Rula Jebreal

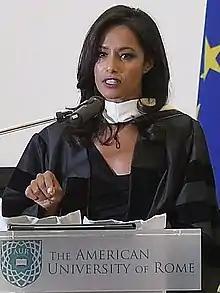
Jebreal at the American University of Rome in September 2017

Rula Jebreal (born 24 April 1973) is a Palestinian foreign policy analyst, journalist, novelist and screenwriter with dual Israeli and Italian citizenship. She was a commentator for MSNBC.